Culture of Myanmar

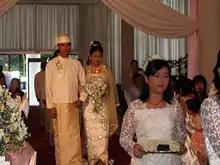
A wedding procession, with the groom and bride dressed in traditional Burmese wedding clothes, reminiscent of royal attire

Weddings are considered one of the Twelve Auspicious Rites in Burmese culture. Traditional Burmese folklore considers love to be destiny, as the Hindu god Brahma writes one's destiny in love on a child's brow when he or she is six days old, called "na hpuza" (lit. "destiny on the forehead"). A Burmese wedding can be religious or secular and extravagant or simple. Traditionally, a marriage is recognised with or without a ceremony when the man's longyi (sarong) is seen hanging from a rail of the house or if the couple eats from the same plate. Dowries are typically unheard of, and arranged marriage is not a custom of the common Burmese.